352d Bombardment Squadron

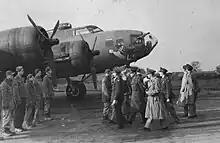
King George VI visiting the 301st Bombardment Group in 1942.

The ground and air echelons were reunited at RAF Chelveston on 19 August 1942. The squadron flew its first mission on 5 September 1942. From England it attacked targets primarily in France, including submarine pens, airfields, railroad targets, and bridges. On 14 September, the 301st Group and its squadrons were reassigned to XII Bomber Command in preparation for Operation Torch, the invasion of North Africa, but they continued to operate under the control of VIII Bomber Command. Between 20 and 23 November 1942, the air echelon moved forward to bases in southeastern England, from which it flew directly to Tafaraoui Airfield, Algeria. The ground echelon sailed for Algeria from Liverpool on 8 December 1942.